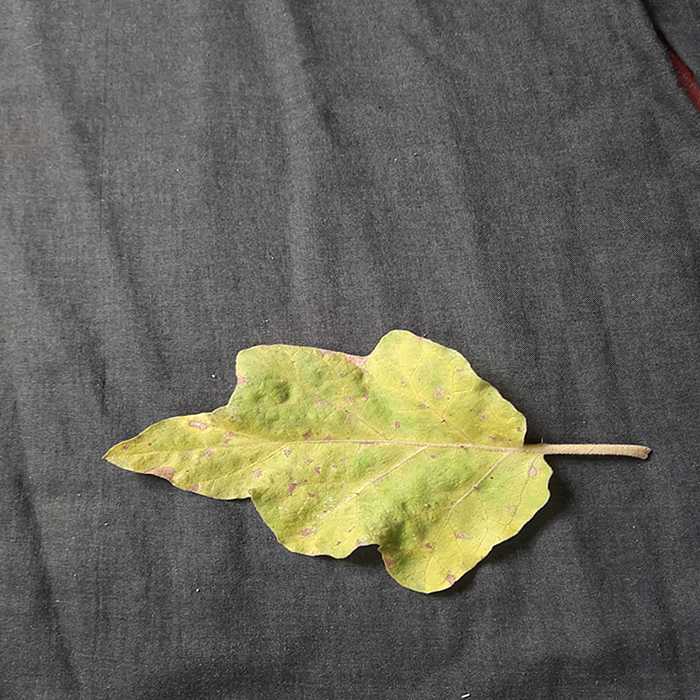
Plant: Eggplant
Label: Eggplant verticillium wilt